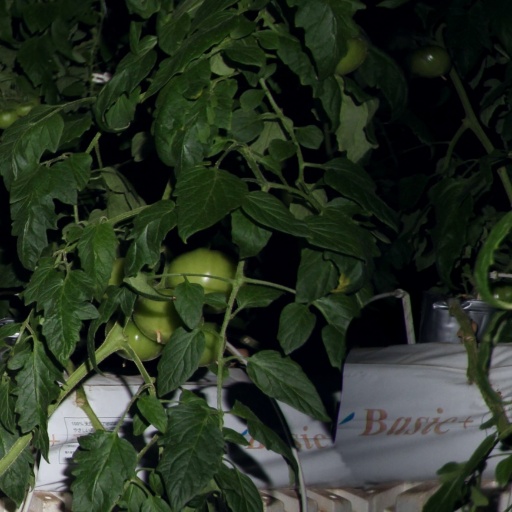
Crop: tomato